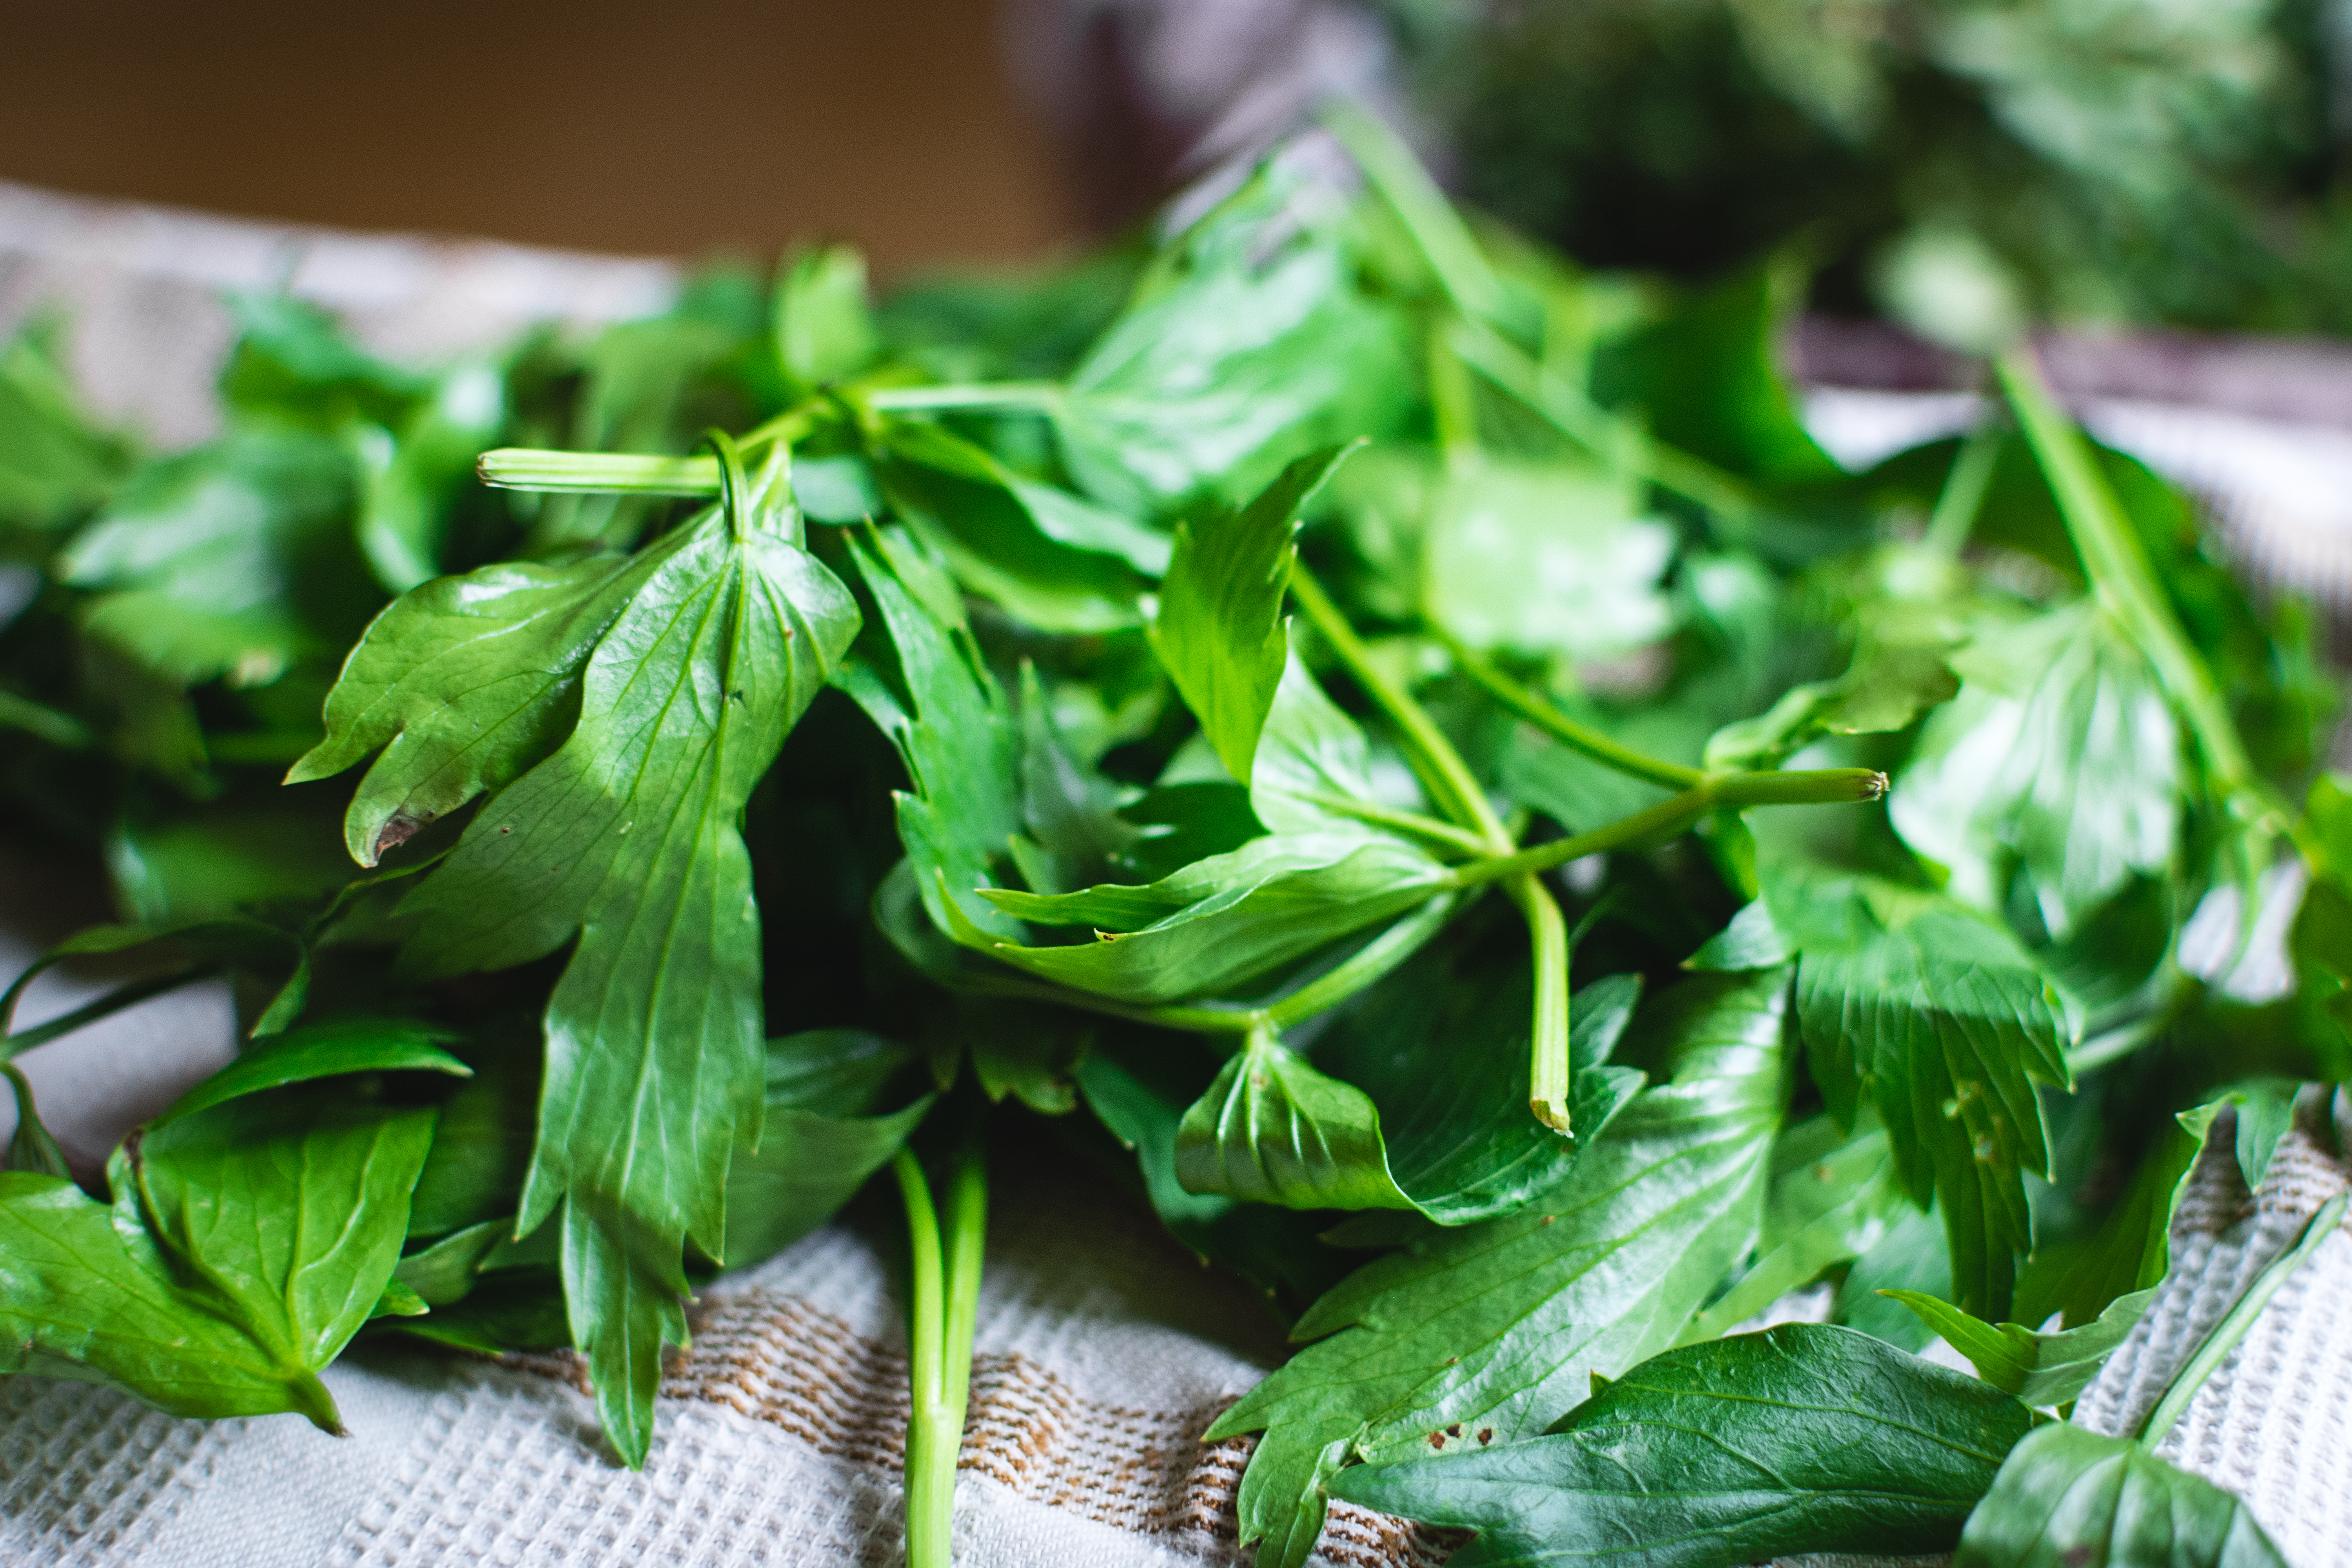
food, plant, leaf vegetable, vegetable, herb, ingredient, leaf, basil, flower, produce, vegetarian food, cuisine, flowering plant, choy sum, spinach, fines herbes, dish, coriander, Mulukhiyah